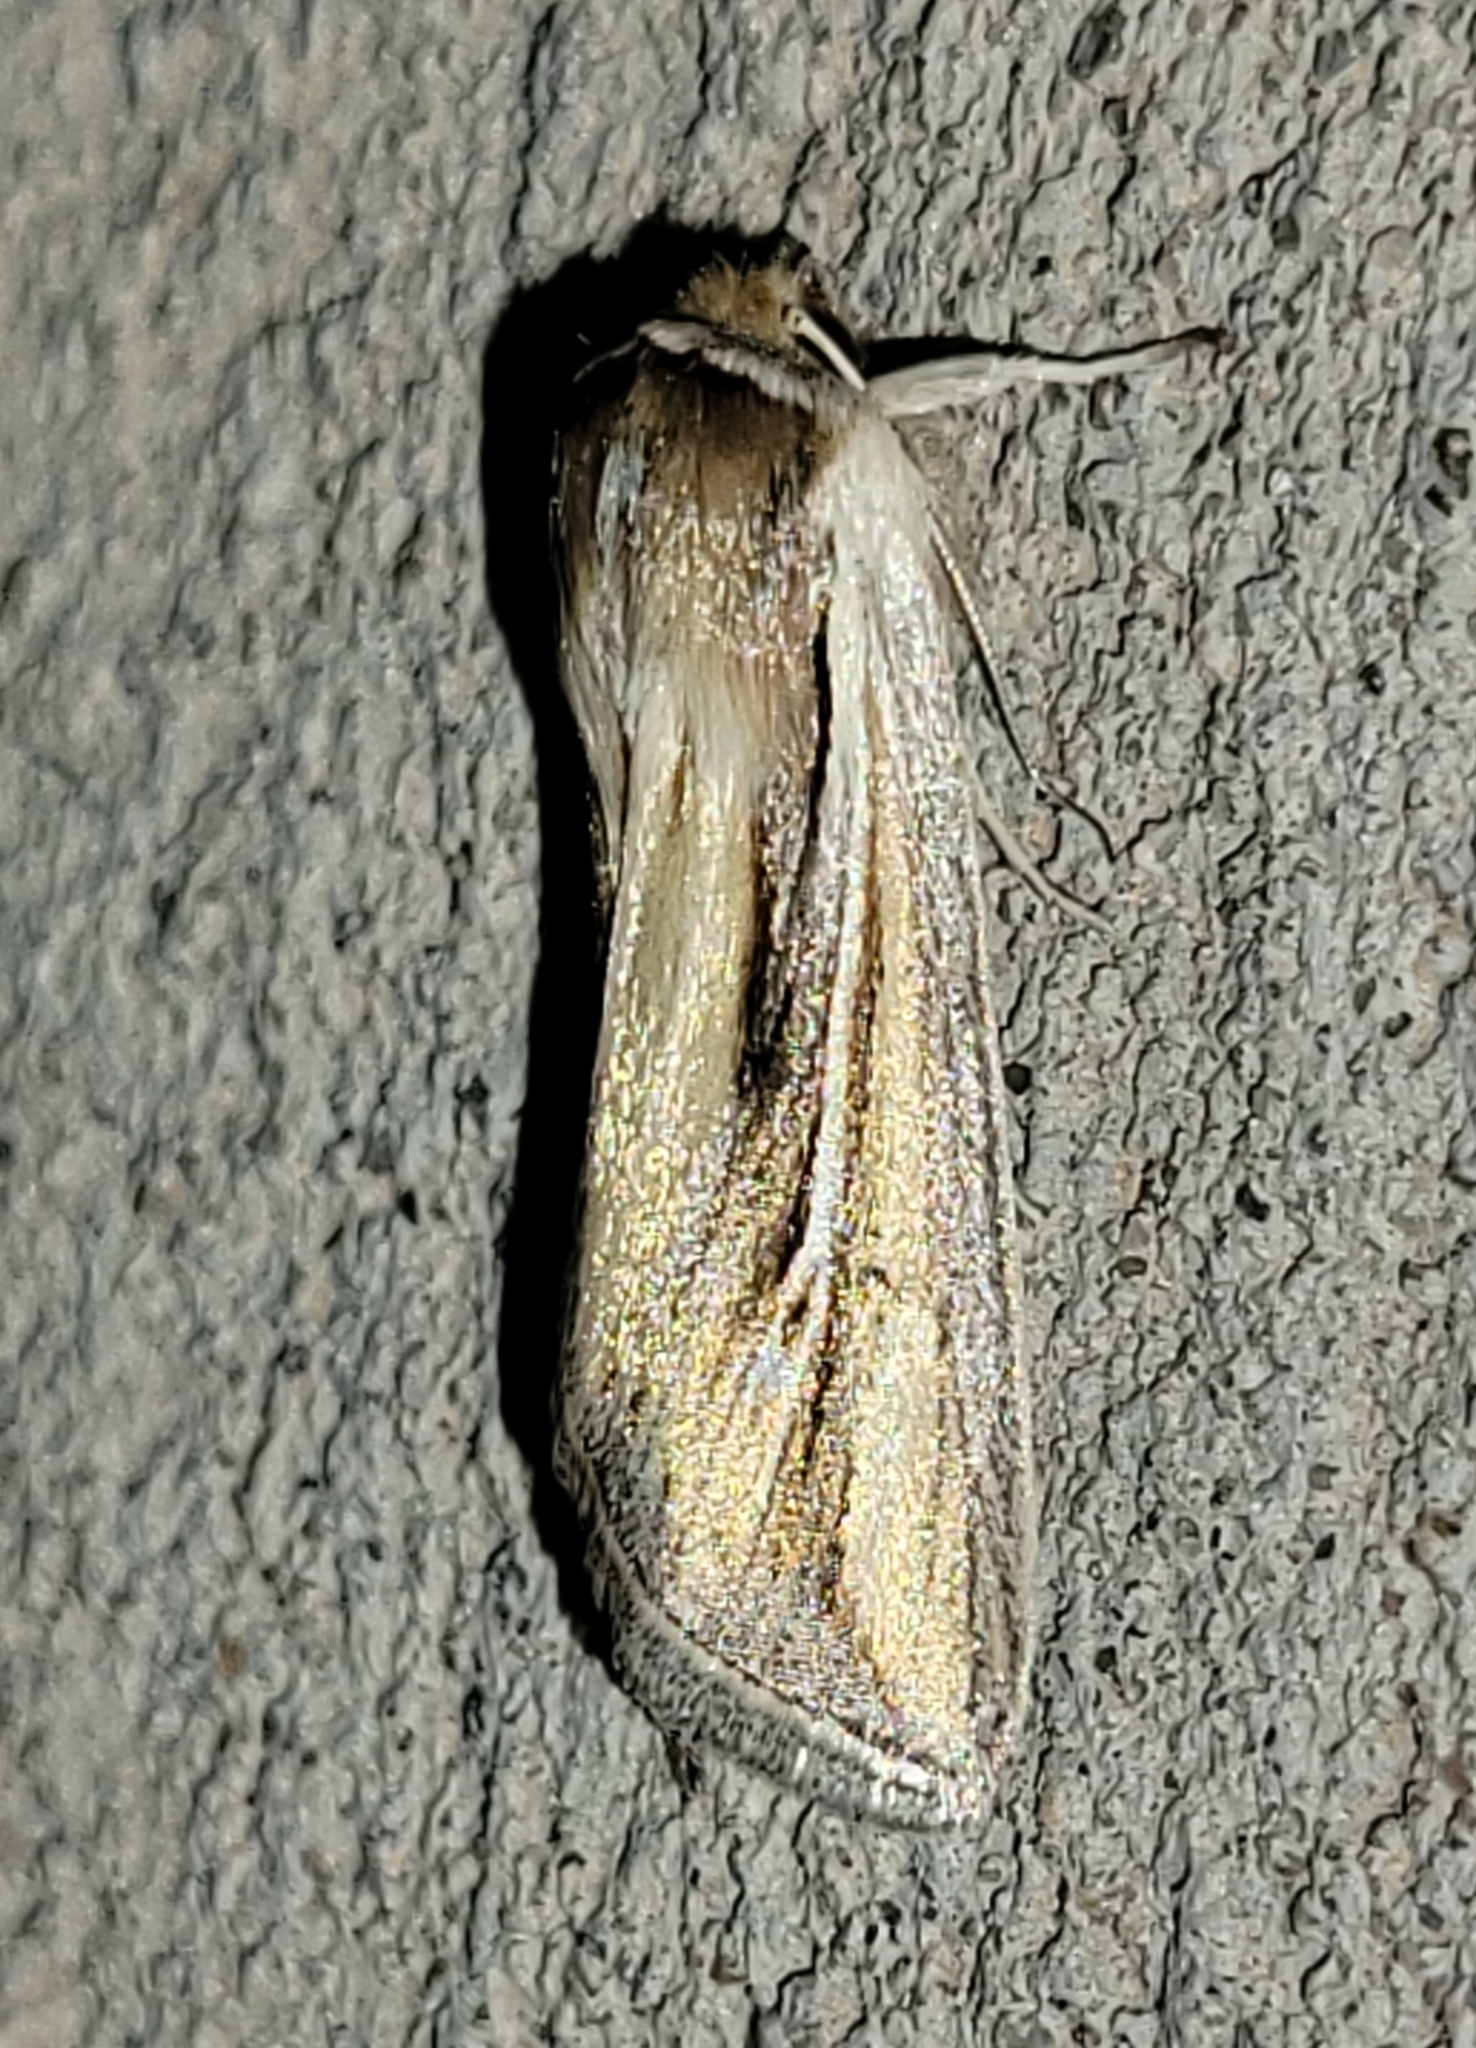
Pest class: wheathead_armyworm_Dargida_diffusa